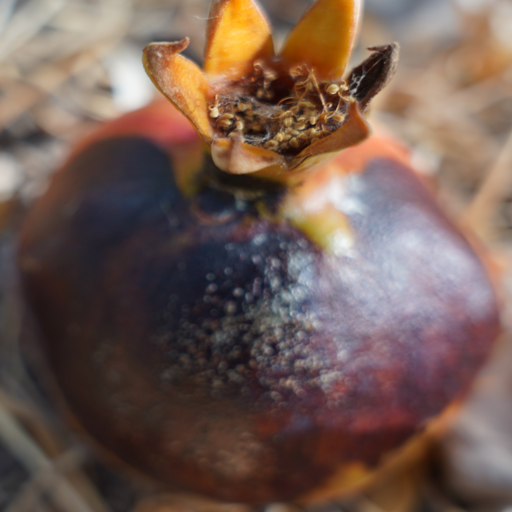
Label: Colletotrichum spp